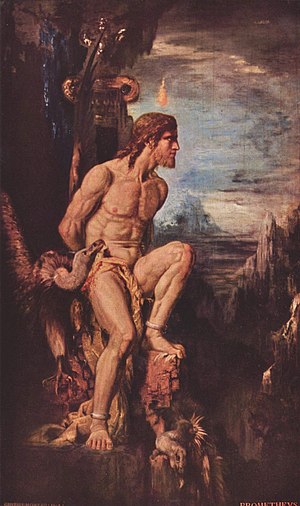
Græsk mytologi / Kilder til den græske mytologi
Prometheus (1868 af Gustave Moreau). Myten om Prometheus blev først fortalt af Hesiod og lage så grundlaget for en tragisk trilogi af skuespil, muligvis af Aiskhylos; trilogien bestod af Prometeus bundet, Prometeus ubundet og Prometeus pyrforos.
Græsk mytologi består af en række mytologiske historier fra Oldtidens Grækenland. De omhandler deres guder og helte, hvordan verden fungerer og hvordan religionen er opstået. Moderne forskere refererer til myterne og studerer dem i et forsøg på at kaste lys over de gamle grækeres religiøse og politiske institutioner og for at få en forståelse for mytedannelsens natur.